Double Bay ferry wharf

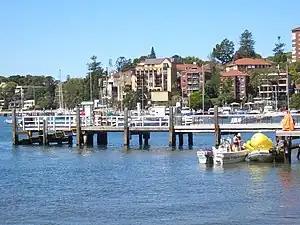
Double Bay Wharf before the rebuilt (October 2007)

Double Bay wharf is served by Sydney Ferries Double Bay services operated by First Fleet ferries.